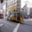
Label: streetcar